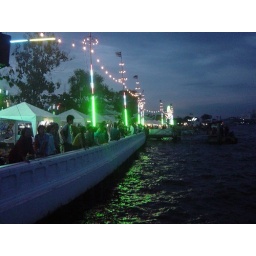
we were getting on the boat to go put our kratong in the water